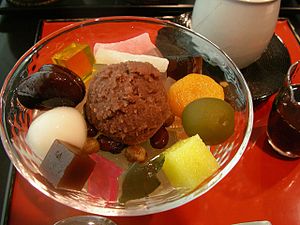
Anmitsu
Anmitsu i Tokyo.
"Anmitsu er en japansk dessert. Den indeholder røde bønner, agar, rød bønnepasta samt frugter som f.eks. appelsiner, ananas, bananer eller kirsebær. Dertil kommer så is, og det hele bliver overdækket med sort ""honning"".